Mike Leigh

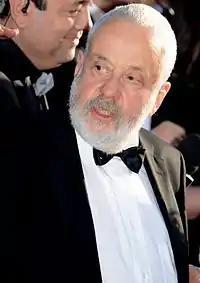
Leigh at the 2014 Cannes Film Festival

In 2010, Leigh released his film "Another Year", starring Jim Broadbent, Ruth Sheen, and Lesley Manville. It premiered at the 2010 Cannes Film Festival in competition for the Palme d'Or. The film was shown at the 54th London Film Festival before its general British release date on 5 November 2010. The film was also a success in the U.S., with Ebert giving the film his highest rating, four out of four stars, and writing, "Not quite every year brings a new Mike Leigh film, but the years that do are blessed with his sympathy, penetrating observation, and instinct for human comedy...Leigh's "Another Year" is like a long, purifying soak in empathy." At the 83rd Academy Awards, Leigh was nominated for Best Original Screenplay, losing to "The King's Speech".